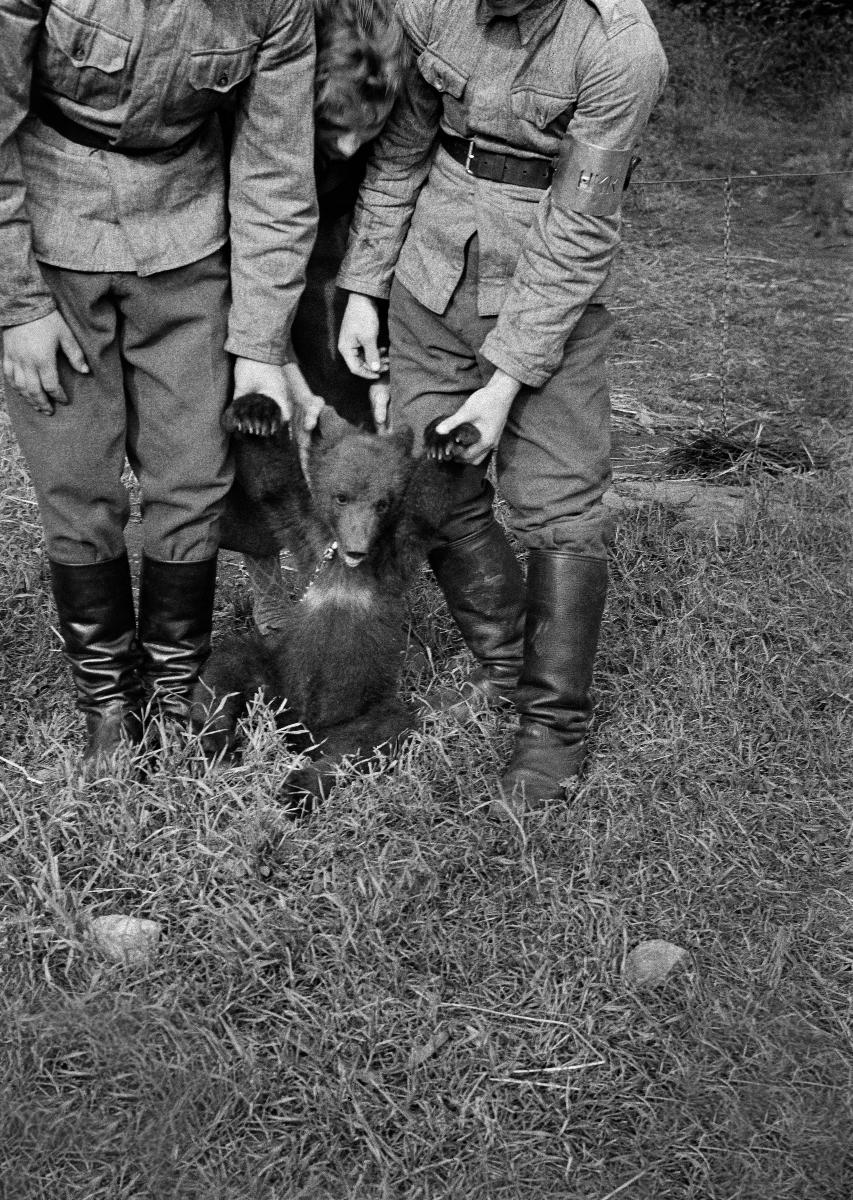
Kenraali Hugo Östermanin karhunpentu
General Hugo Östermans björnunge; General Hugo Österman's bear cub
sisällön kuvaus: Kolmekuukautinen karhunpentu Taivallahden sotilastalleilla Helsingissä 17.7.1939. Kenraali Hugo Österman toimii karhunpennun omistajana ja suojelijana. content description: A three-months-old bear cub at the Taivallahti military stables in Helsinki 17.7.1939. General Hugo Österman acts as the owner and savior of the bear cub. innehållsbeskrivning: En tre månader gammal björnunge vid militärstallarna i Edesviken i Helsingfors 17.7.1939. General Hugo Österman fungerar som björnungens ägare och beskyddare.
Kuvaaja: Sundström, Hugo, kuvaaja
Vuosi: 1939
Paikka: Suomi, Uusimaa, Helsinki
Aiheet: HBL; karhu; kenraalit; karhunpennut; bear; generals; animals; bears; bear cubs; brunbjörn; generaler; djur; björnar; björnungar